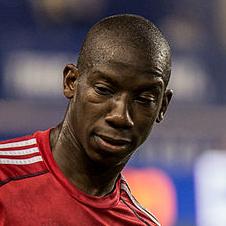
Age: 28